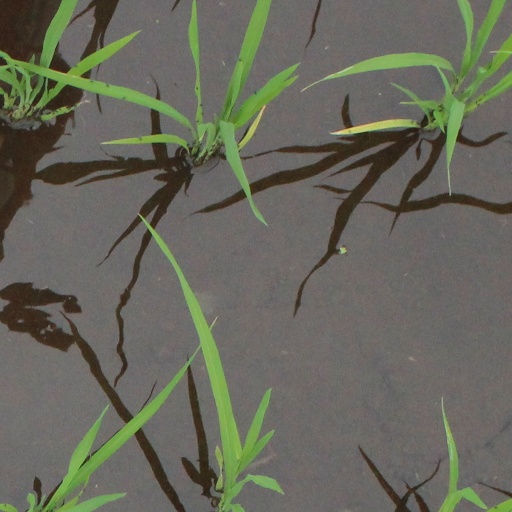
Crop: rice